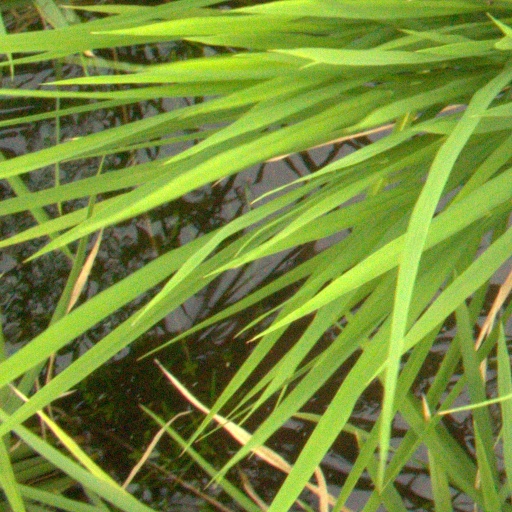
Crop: rice